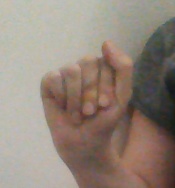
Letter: saad